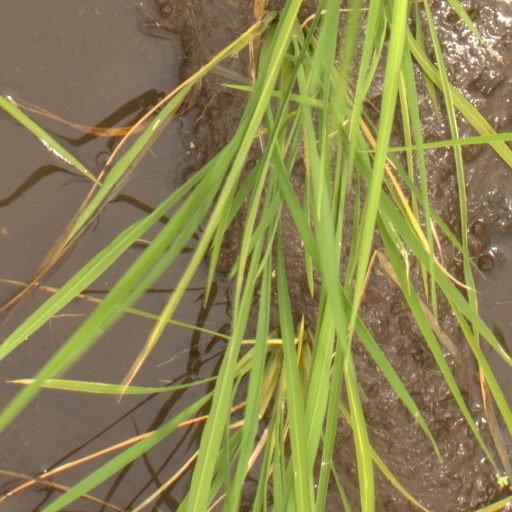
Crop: rice